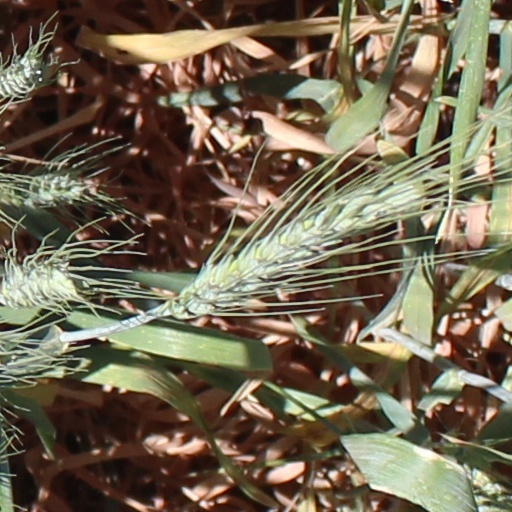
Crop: wheat